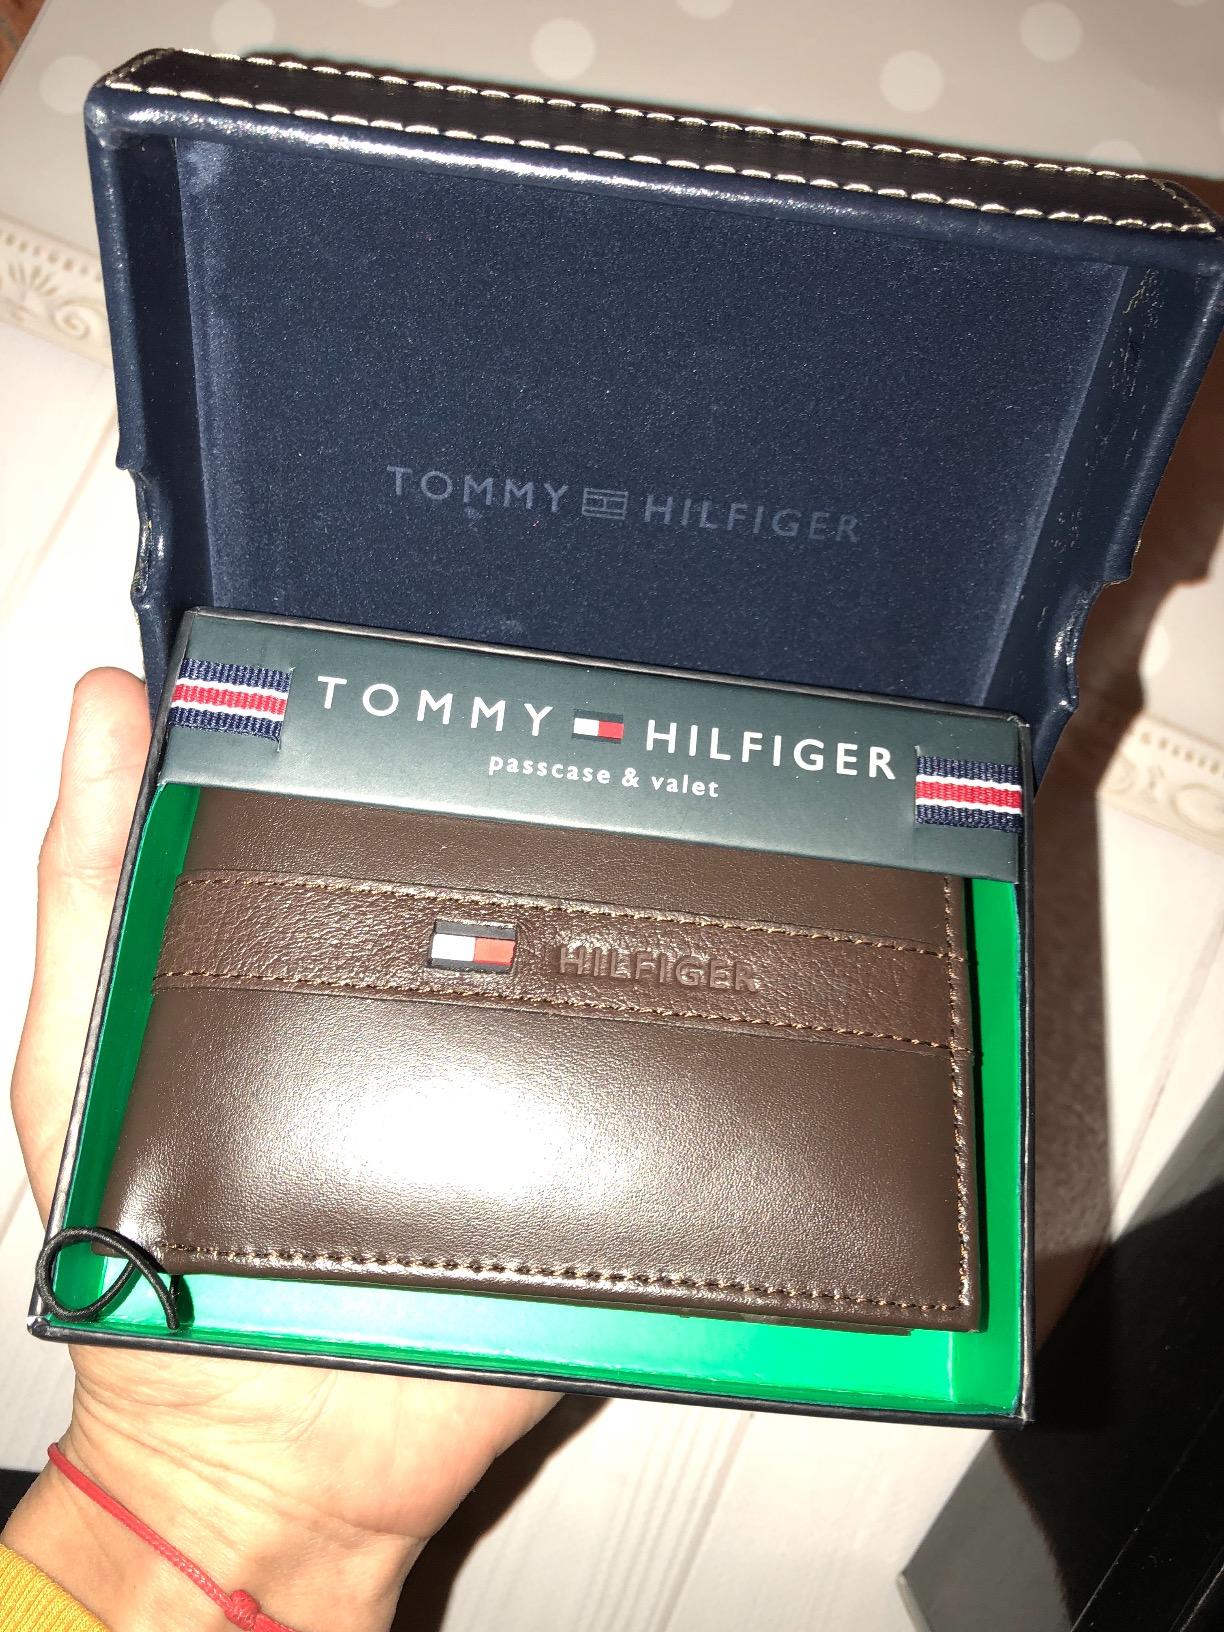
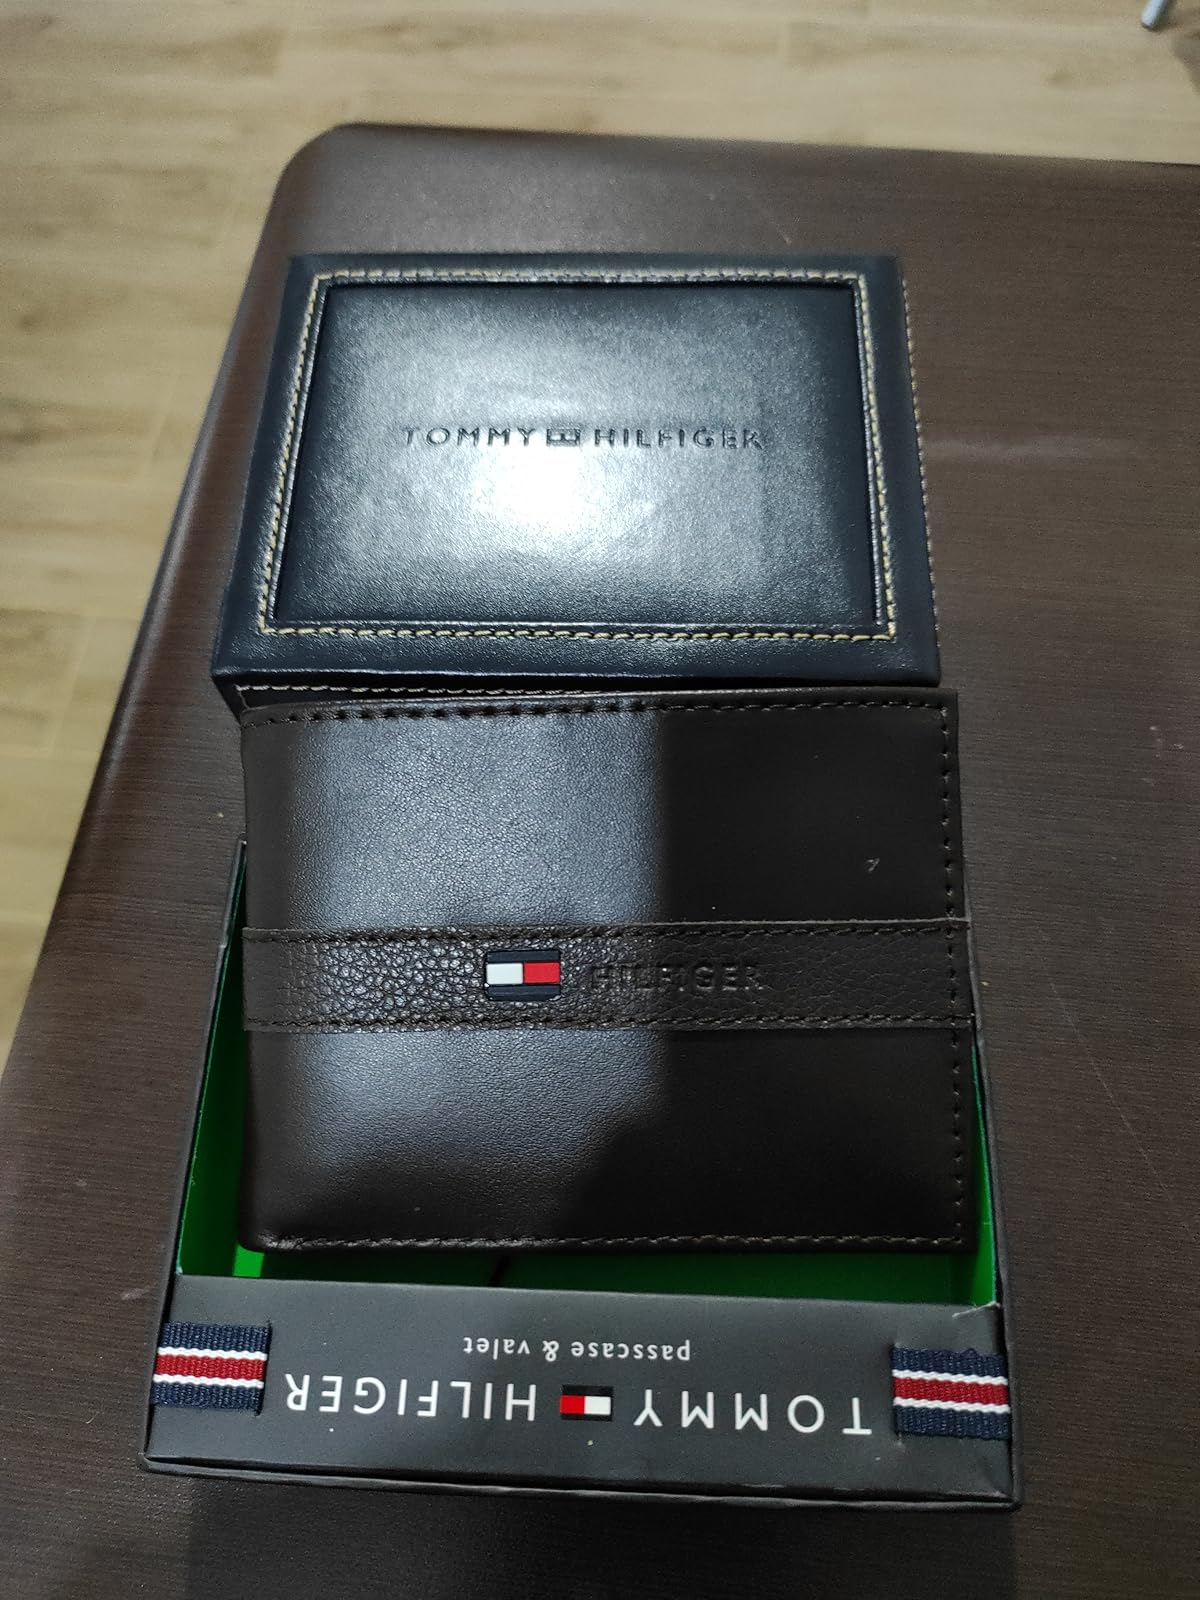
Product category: accessories_wallet
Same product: yes